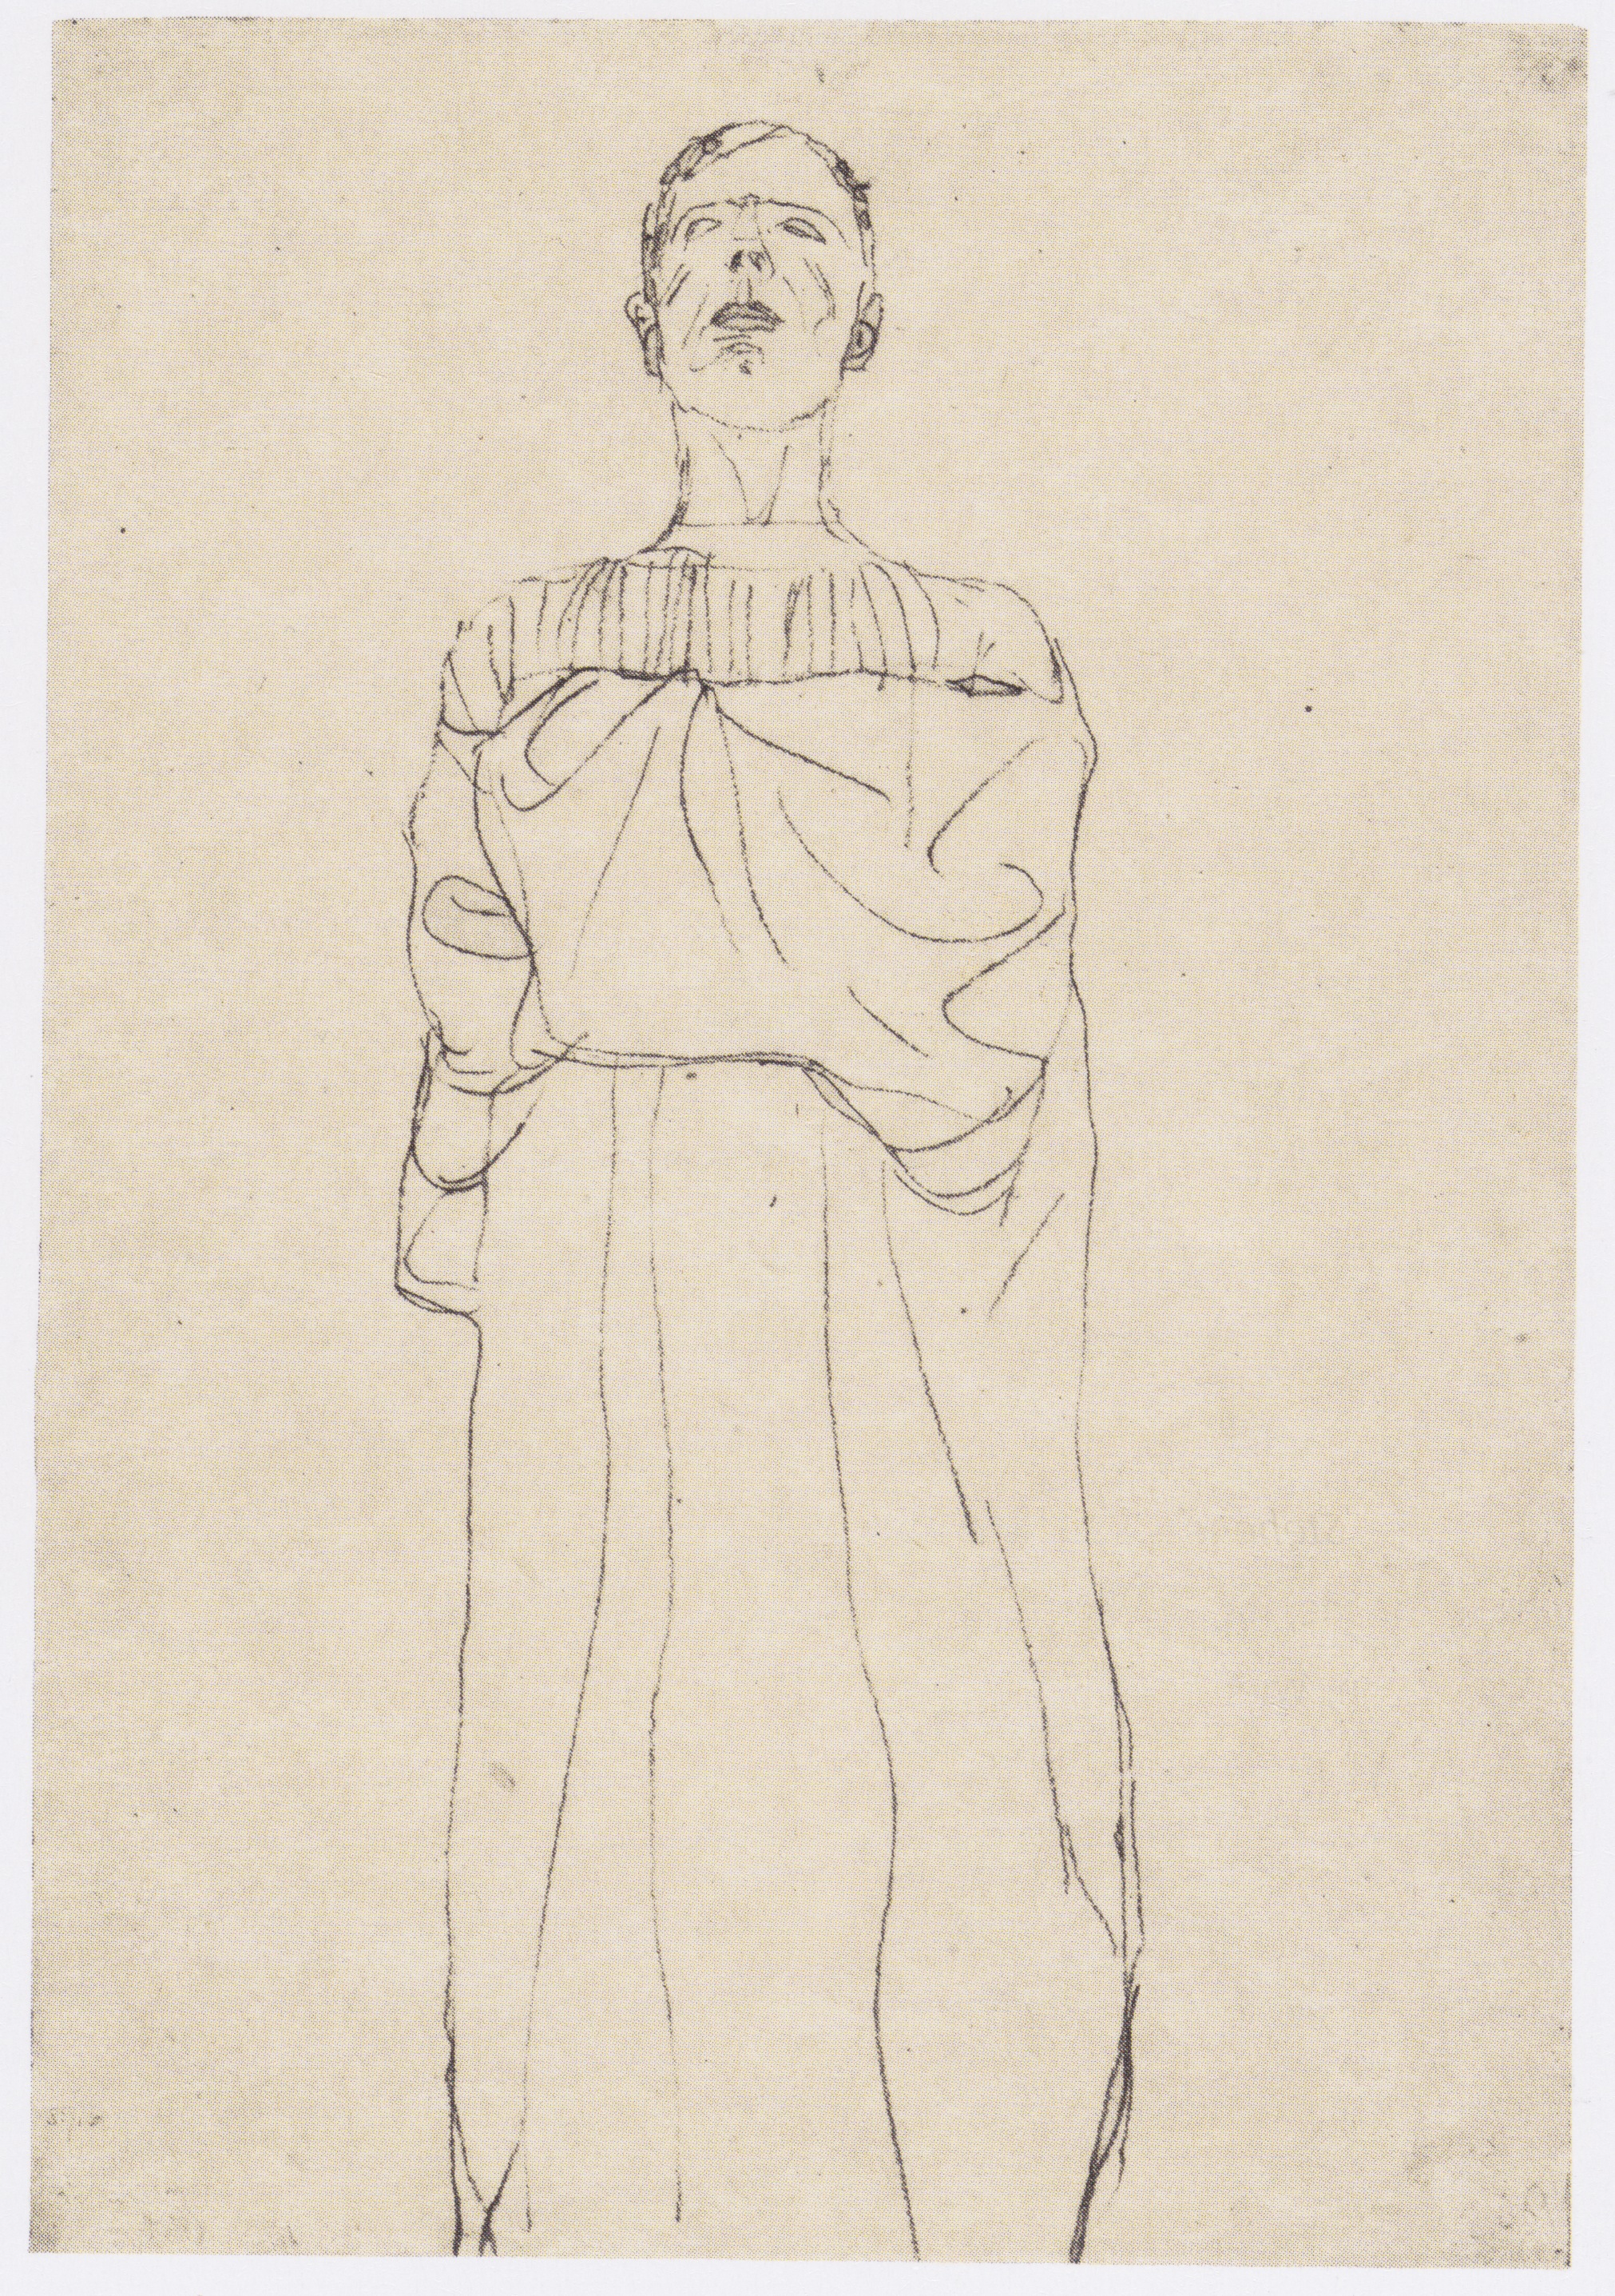
pattern, artwork, art, publicdomain, sketch, drawing, illustration, artnouveau, viennasecession, klimt, gustavklimt, symbolism, figure drawing, costume design